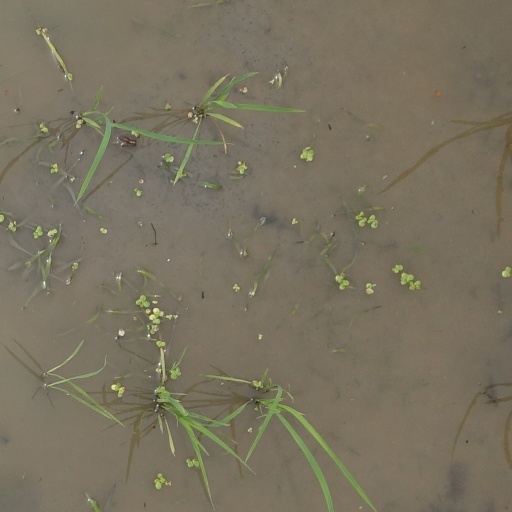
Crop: rice